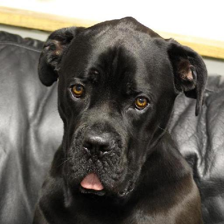
Label: animals